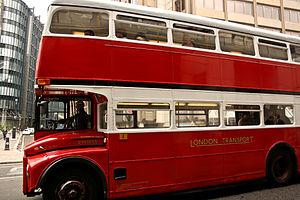
Un fantôme est une apparition, une vision ou une illusion, interprétée comme une manifestation surnaturelle d'une personne décédée.